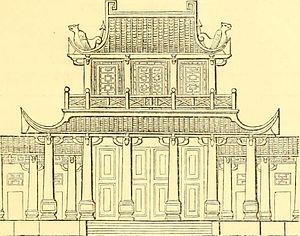
Une définition de l'histoire de la construction, qui la distingue de l'histoire de l'architecture, pourrait nous être donnée par Vitruve : elle s'attache à décrire les matériaux que fournit la nature et l'usage qu'on en fait. Il n'y est pas question de l'origine de l'architecture, mais bien de celle des bâtiments, ainsi que de la manière dont on est parvenu à donner à l'art de bâtir les développements et le degré de perfection où nous le voyons aujourd'hui. Le champ de l'histoire de la construction s'est constitué dans certains pays comme un domaine d'étude universitaire à part entière.